Steve Morison

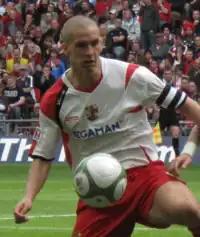
Morison captaining Stevenage

After opening the 2006–07 season by scoring two goals in two matches for Bishop's Stortford, Morison joined Conference National club Stevenage Borough on a two-year contract in August 2006 for a "small four figure fee". He scored on his debut in a 3–2 defeat against Crawley Town on 19 August 2006, and followed this up with a hat-trick against Morecambe in a 3–3 draw at Christie Park in the club's next fixture. Morison scored regularly during his debut season, contributing to the club's success in the FA Trophy, where he finished as the competition's top goalscorer with eight goals. This included scoring the winning goal in the final in May 2007 against Kidderminster Harriers, as Stevenage overturned a 2–0 deficit to win 3–2 at Wembley Stadium in front of a competition-record crowd of 53,262. Morison made 53 appearances during the season, scoring 34 times in all competitions and finishing as the club's leading goalscorer.